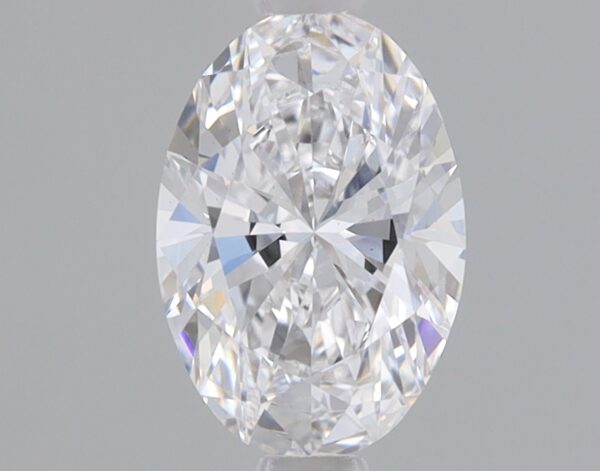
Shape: oval
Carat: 0.72
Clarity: VS2
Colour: D
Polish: EX
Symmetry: EX
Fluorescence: NONE
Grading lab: IGI
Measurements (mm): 7.38 x 5.08 x 3.19